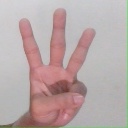
अक्षर: व